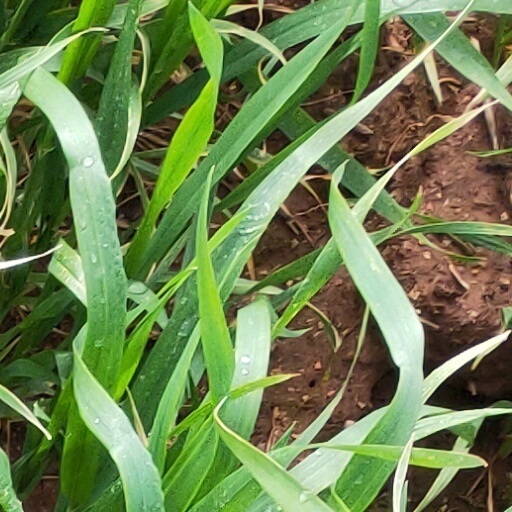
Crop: wheat